The Phantom from 10,000 Leagues

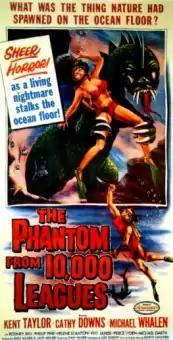
Theatrical release insert posterby Albert Kallis

The Phantom from 10,000 Leagues is a 1955 independently made American black-and-white science-fiction monster film produced by Jack Milner and Dan Milner (who also directed), that stars Kent Taylor and Cathy Downs.